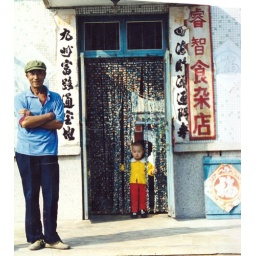
china boy in door way